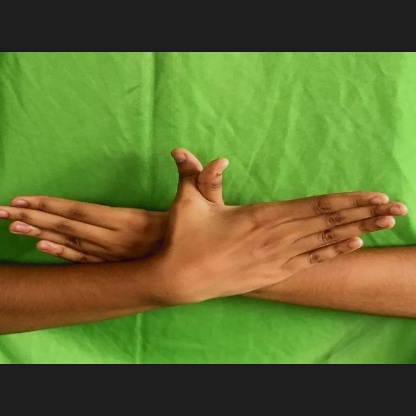
Mudra: Garuda